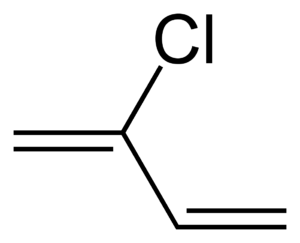
Le Néoprène, appelé d'abord Duprène est le nom de marque sous lequel la compagnie Du Pont de Nemours introduit dans l'industrie du caoutchouc en 1931 une famille de caoutchouc à base de polychloroprène. C'est le premier caoutchouc synthétique. Le latex de Néoprène fit son apparition en 1934.